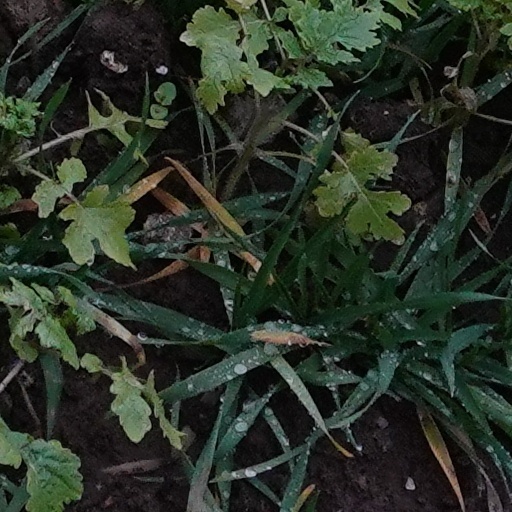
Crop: wheat